Challis, New Zealand

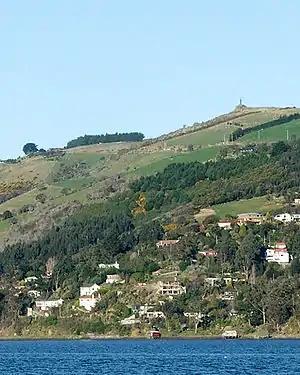

Challis is a settlement on the Otago Harbour coast of Otago Peninsula, within the city limits of the New Zealand city of Dunedin. Though officially regarded as a suburb, the isolated nature of Challis means that most locals regard it as a separate settlement within the city limits (as is also the case with many similar settlements on the Otago Peninsula).